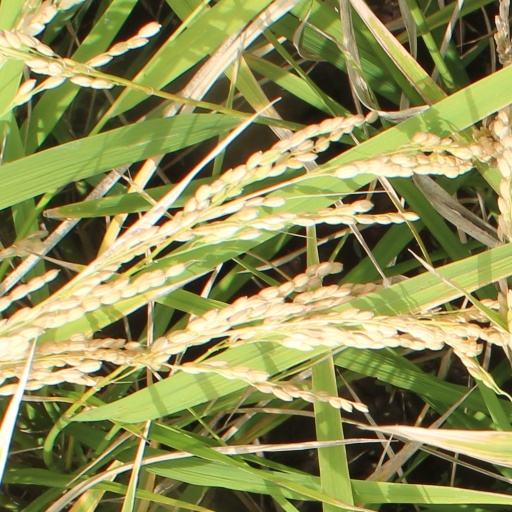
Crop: rice